Moscow City Hall

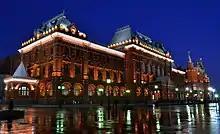
A night view

Although frequently hailed as a central piece of the Muscovite Revival, Chichagov's design is in reality a hybrid of two styles favoured by the Muscovite bourgeoisie of the 1880s — Russian Revival and Neo-Renaissance.